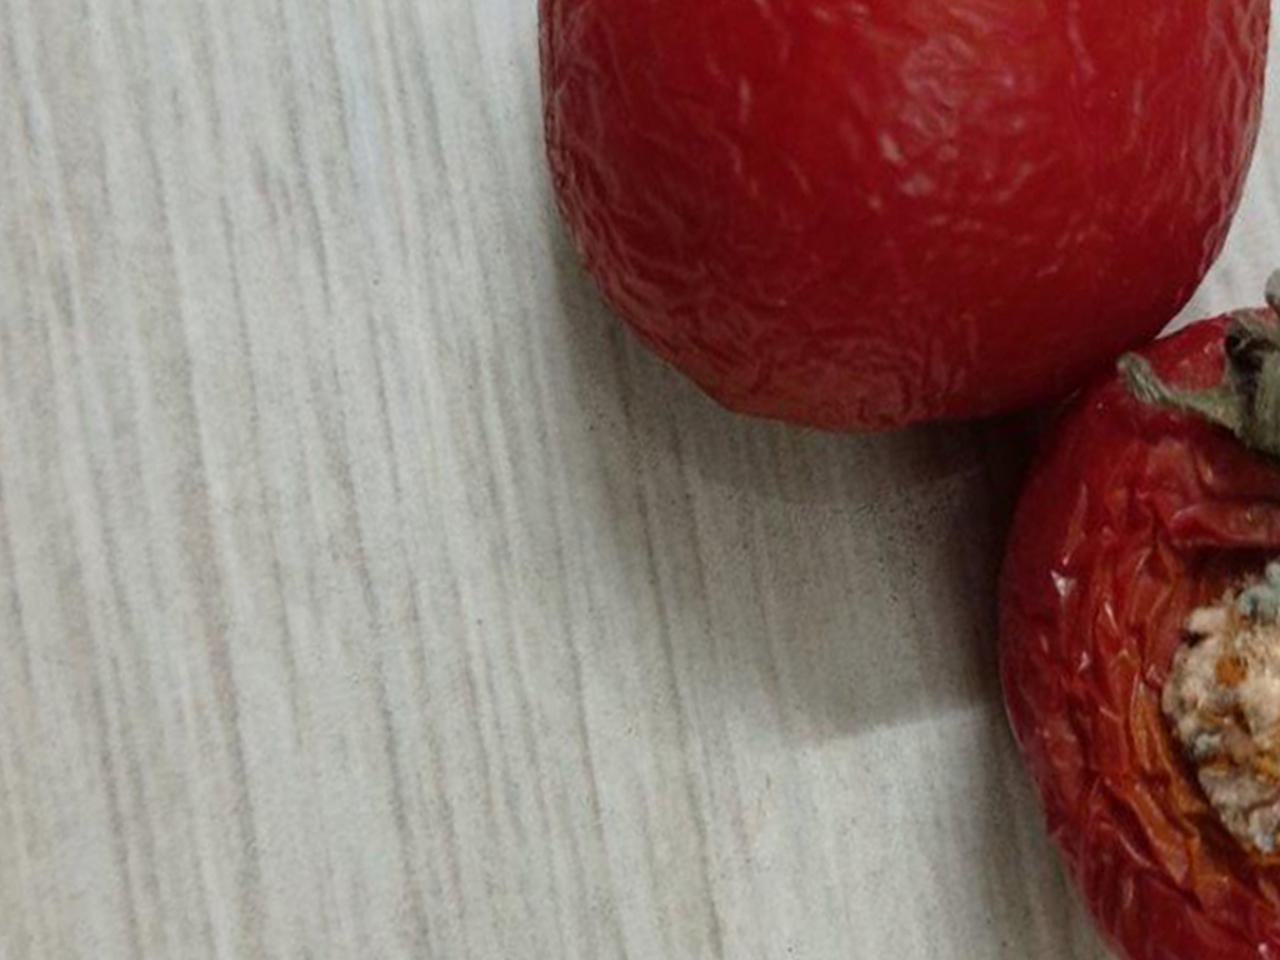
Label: Rotten